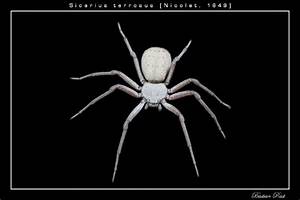
Label: spider